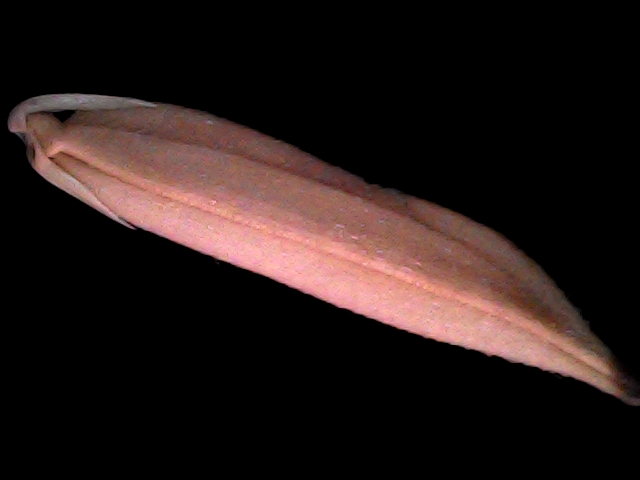
Rice variety: BD70